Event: Nepal Earthquake
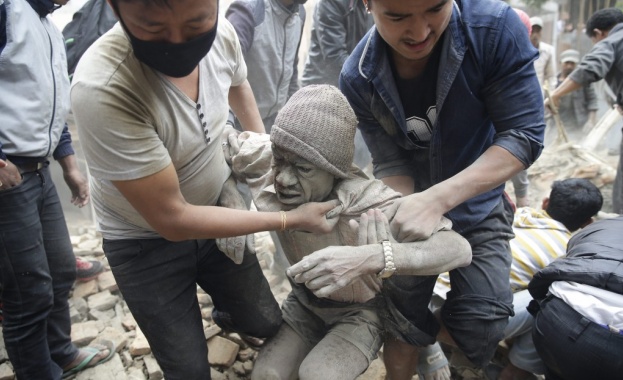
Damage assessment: damage